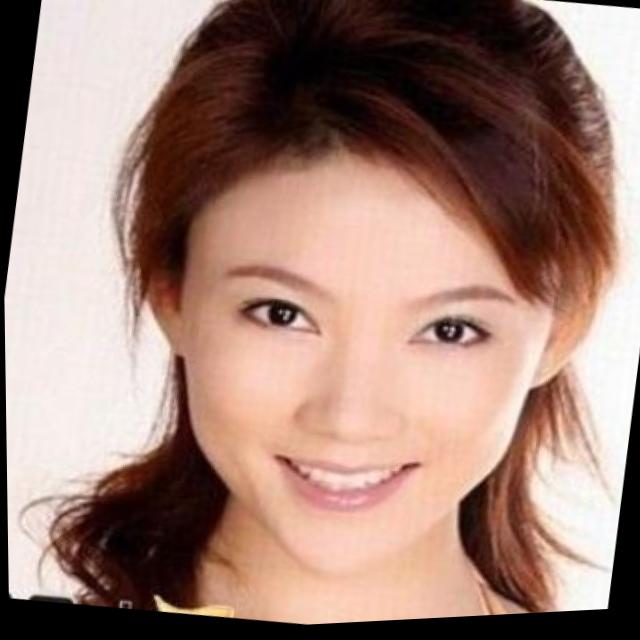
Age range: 21-44